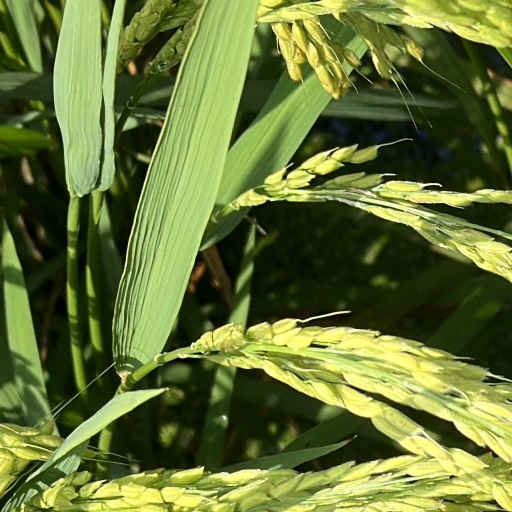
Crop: rice